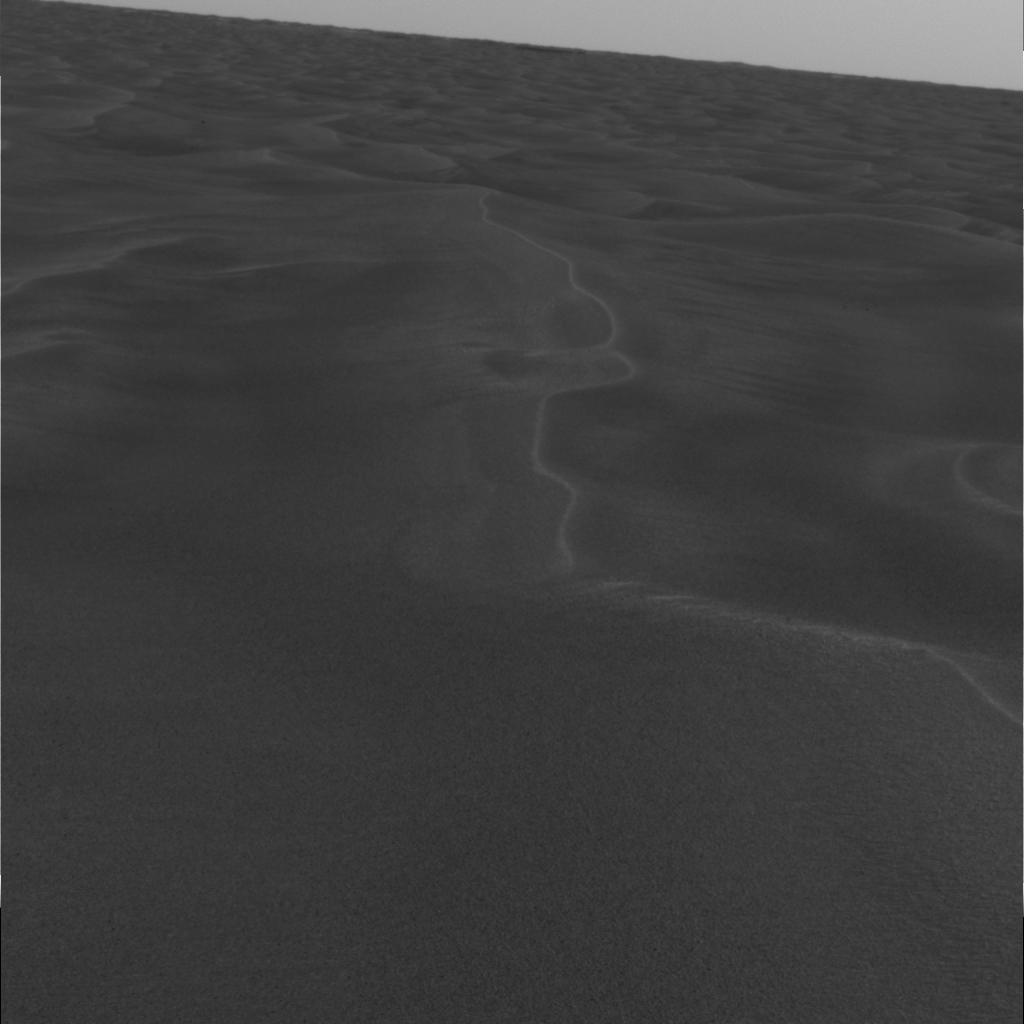
Surface features visible: Dunes/Ripples, Soil, Distant Vista, Sky